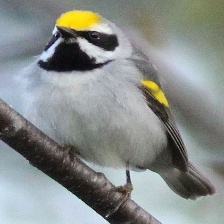
Species: GOLD WING WARBLER
Scientific name: VERMIVORA CHRYSOPTERA